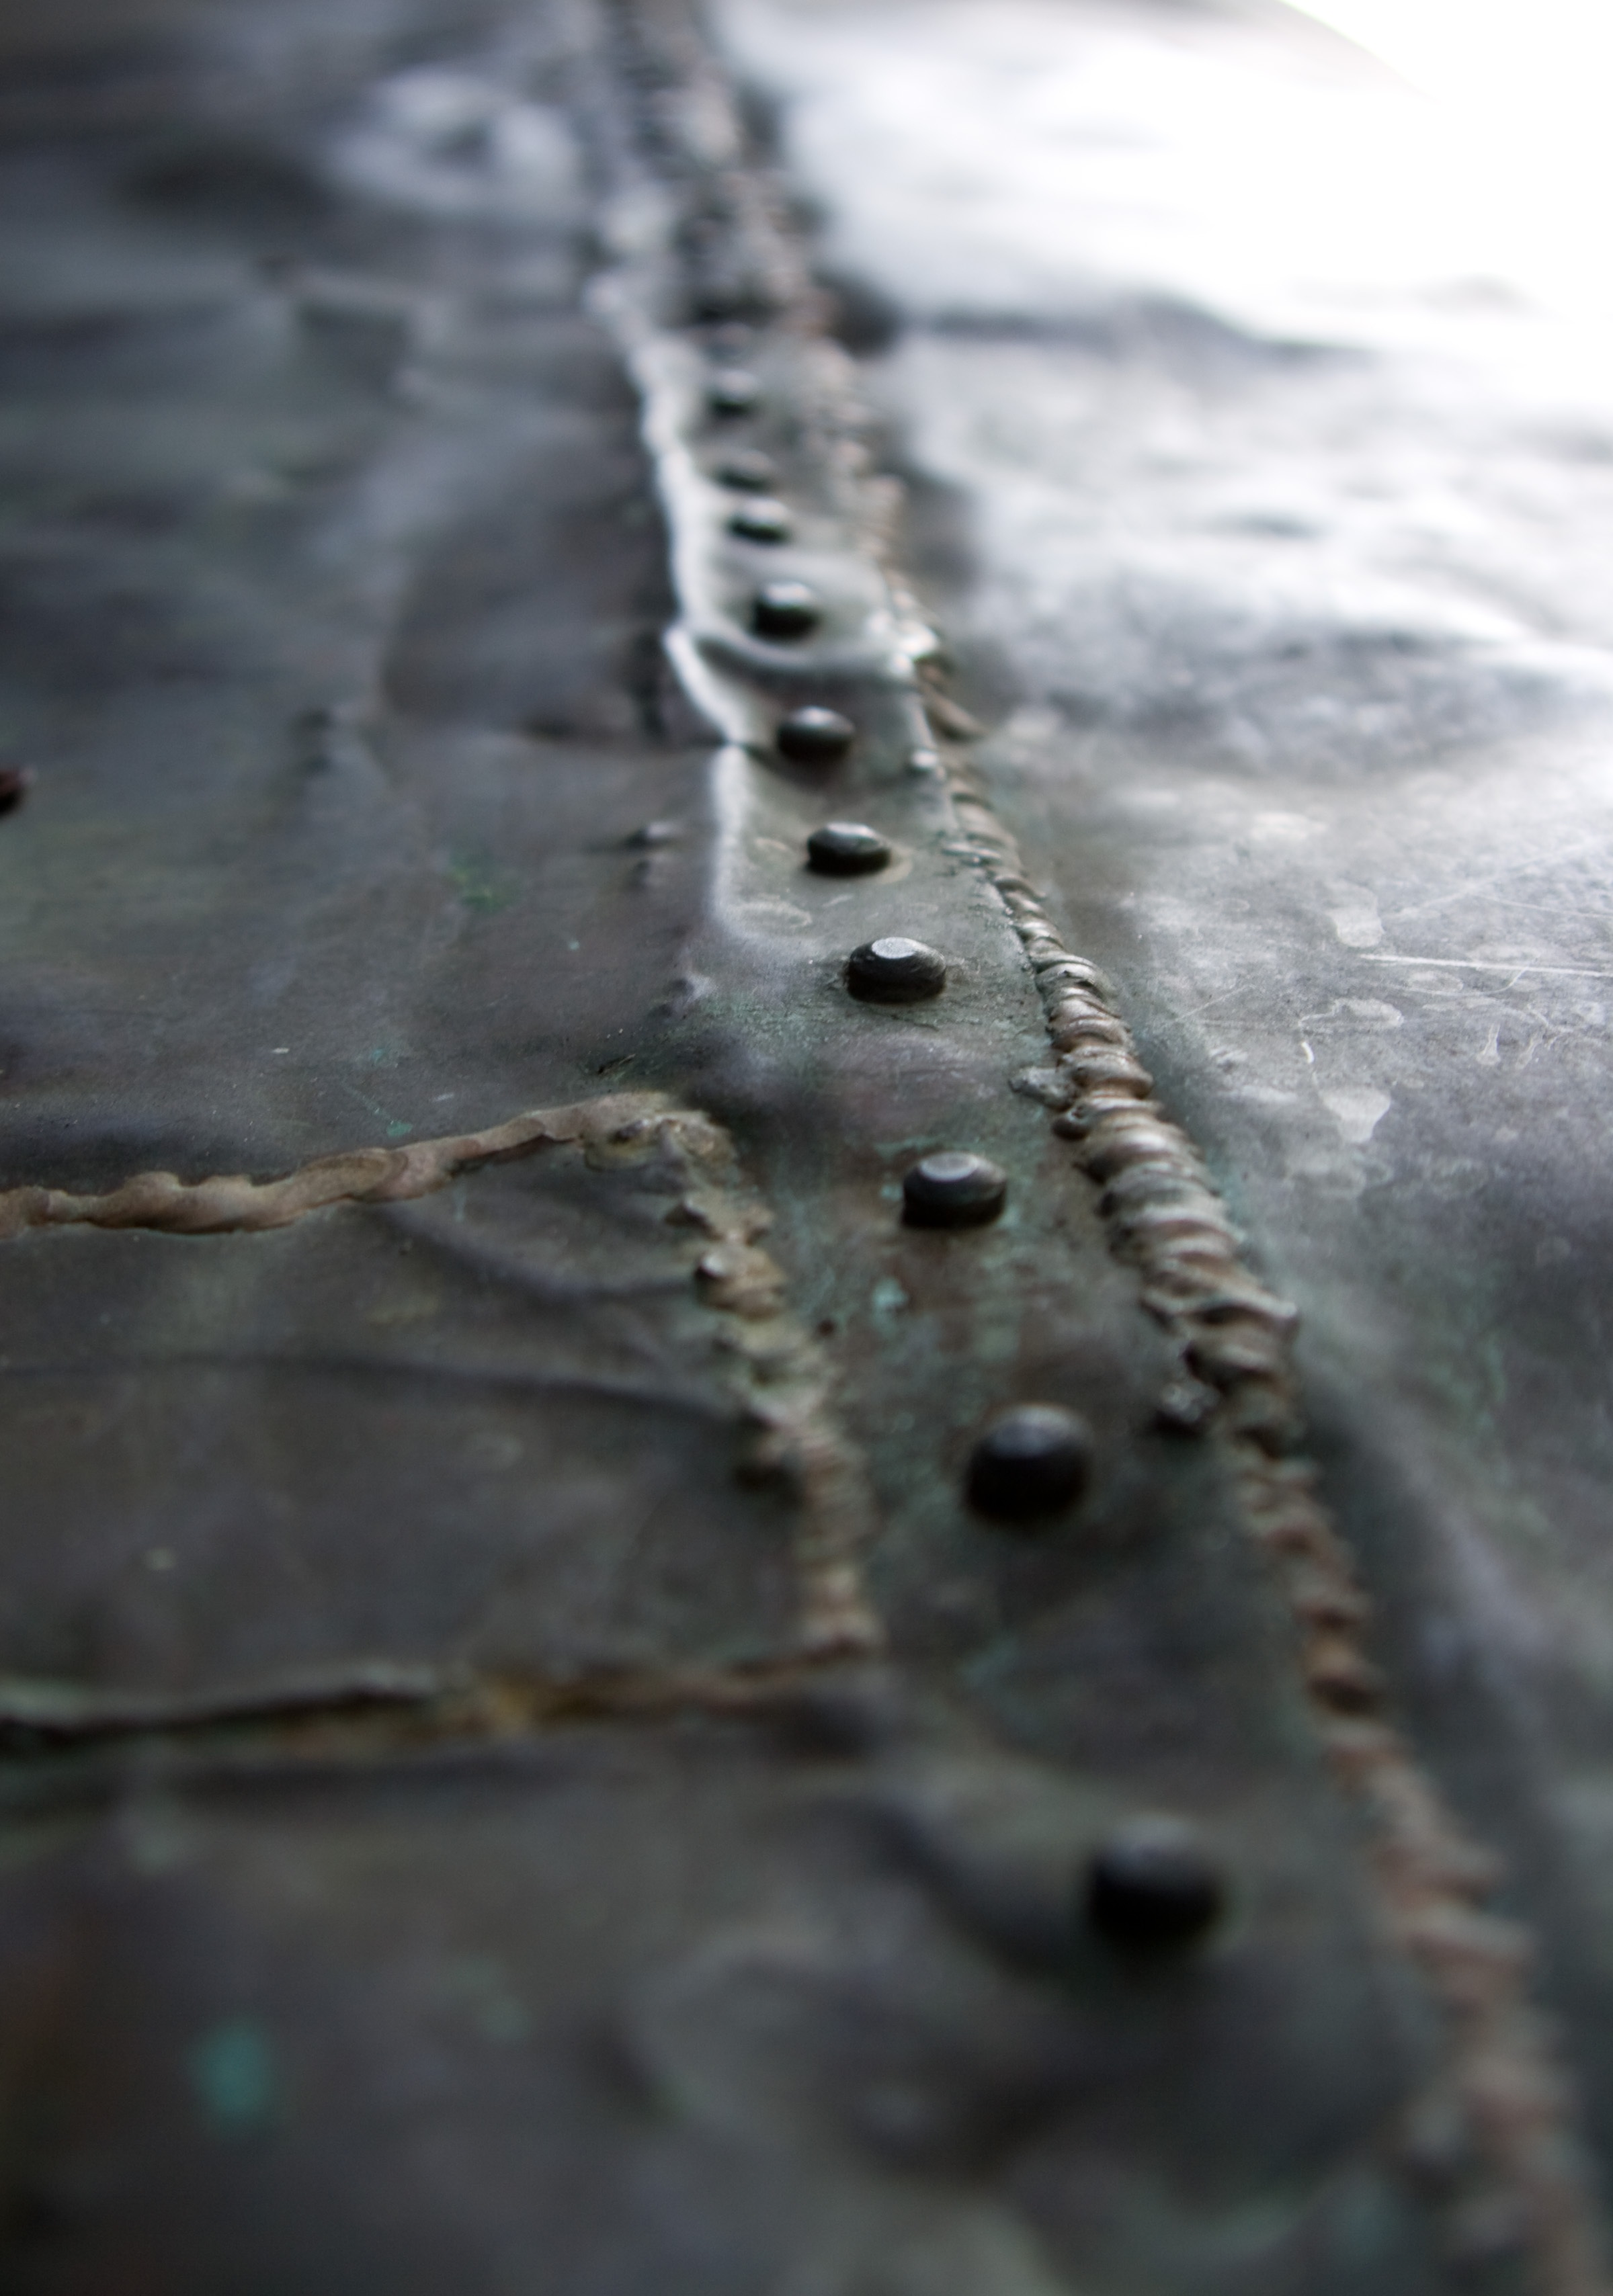
water, texture, leaf, steel, ice, pattern, reflection, metal, plate, gray, industrial, grunge, rough, material, surface, close up, silver, reflective, iron, hard, heavy, shiny, strong, aluminum, stainless, metallic, freezing, macro photography, brushed, titanium